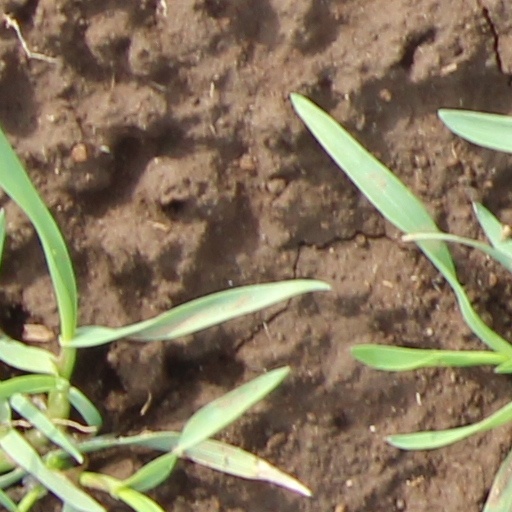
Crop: wheat